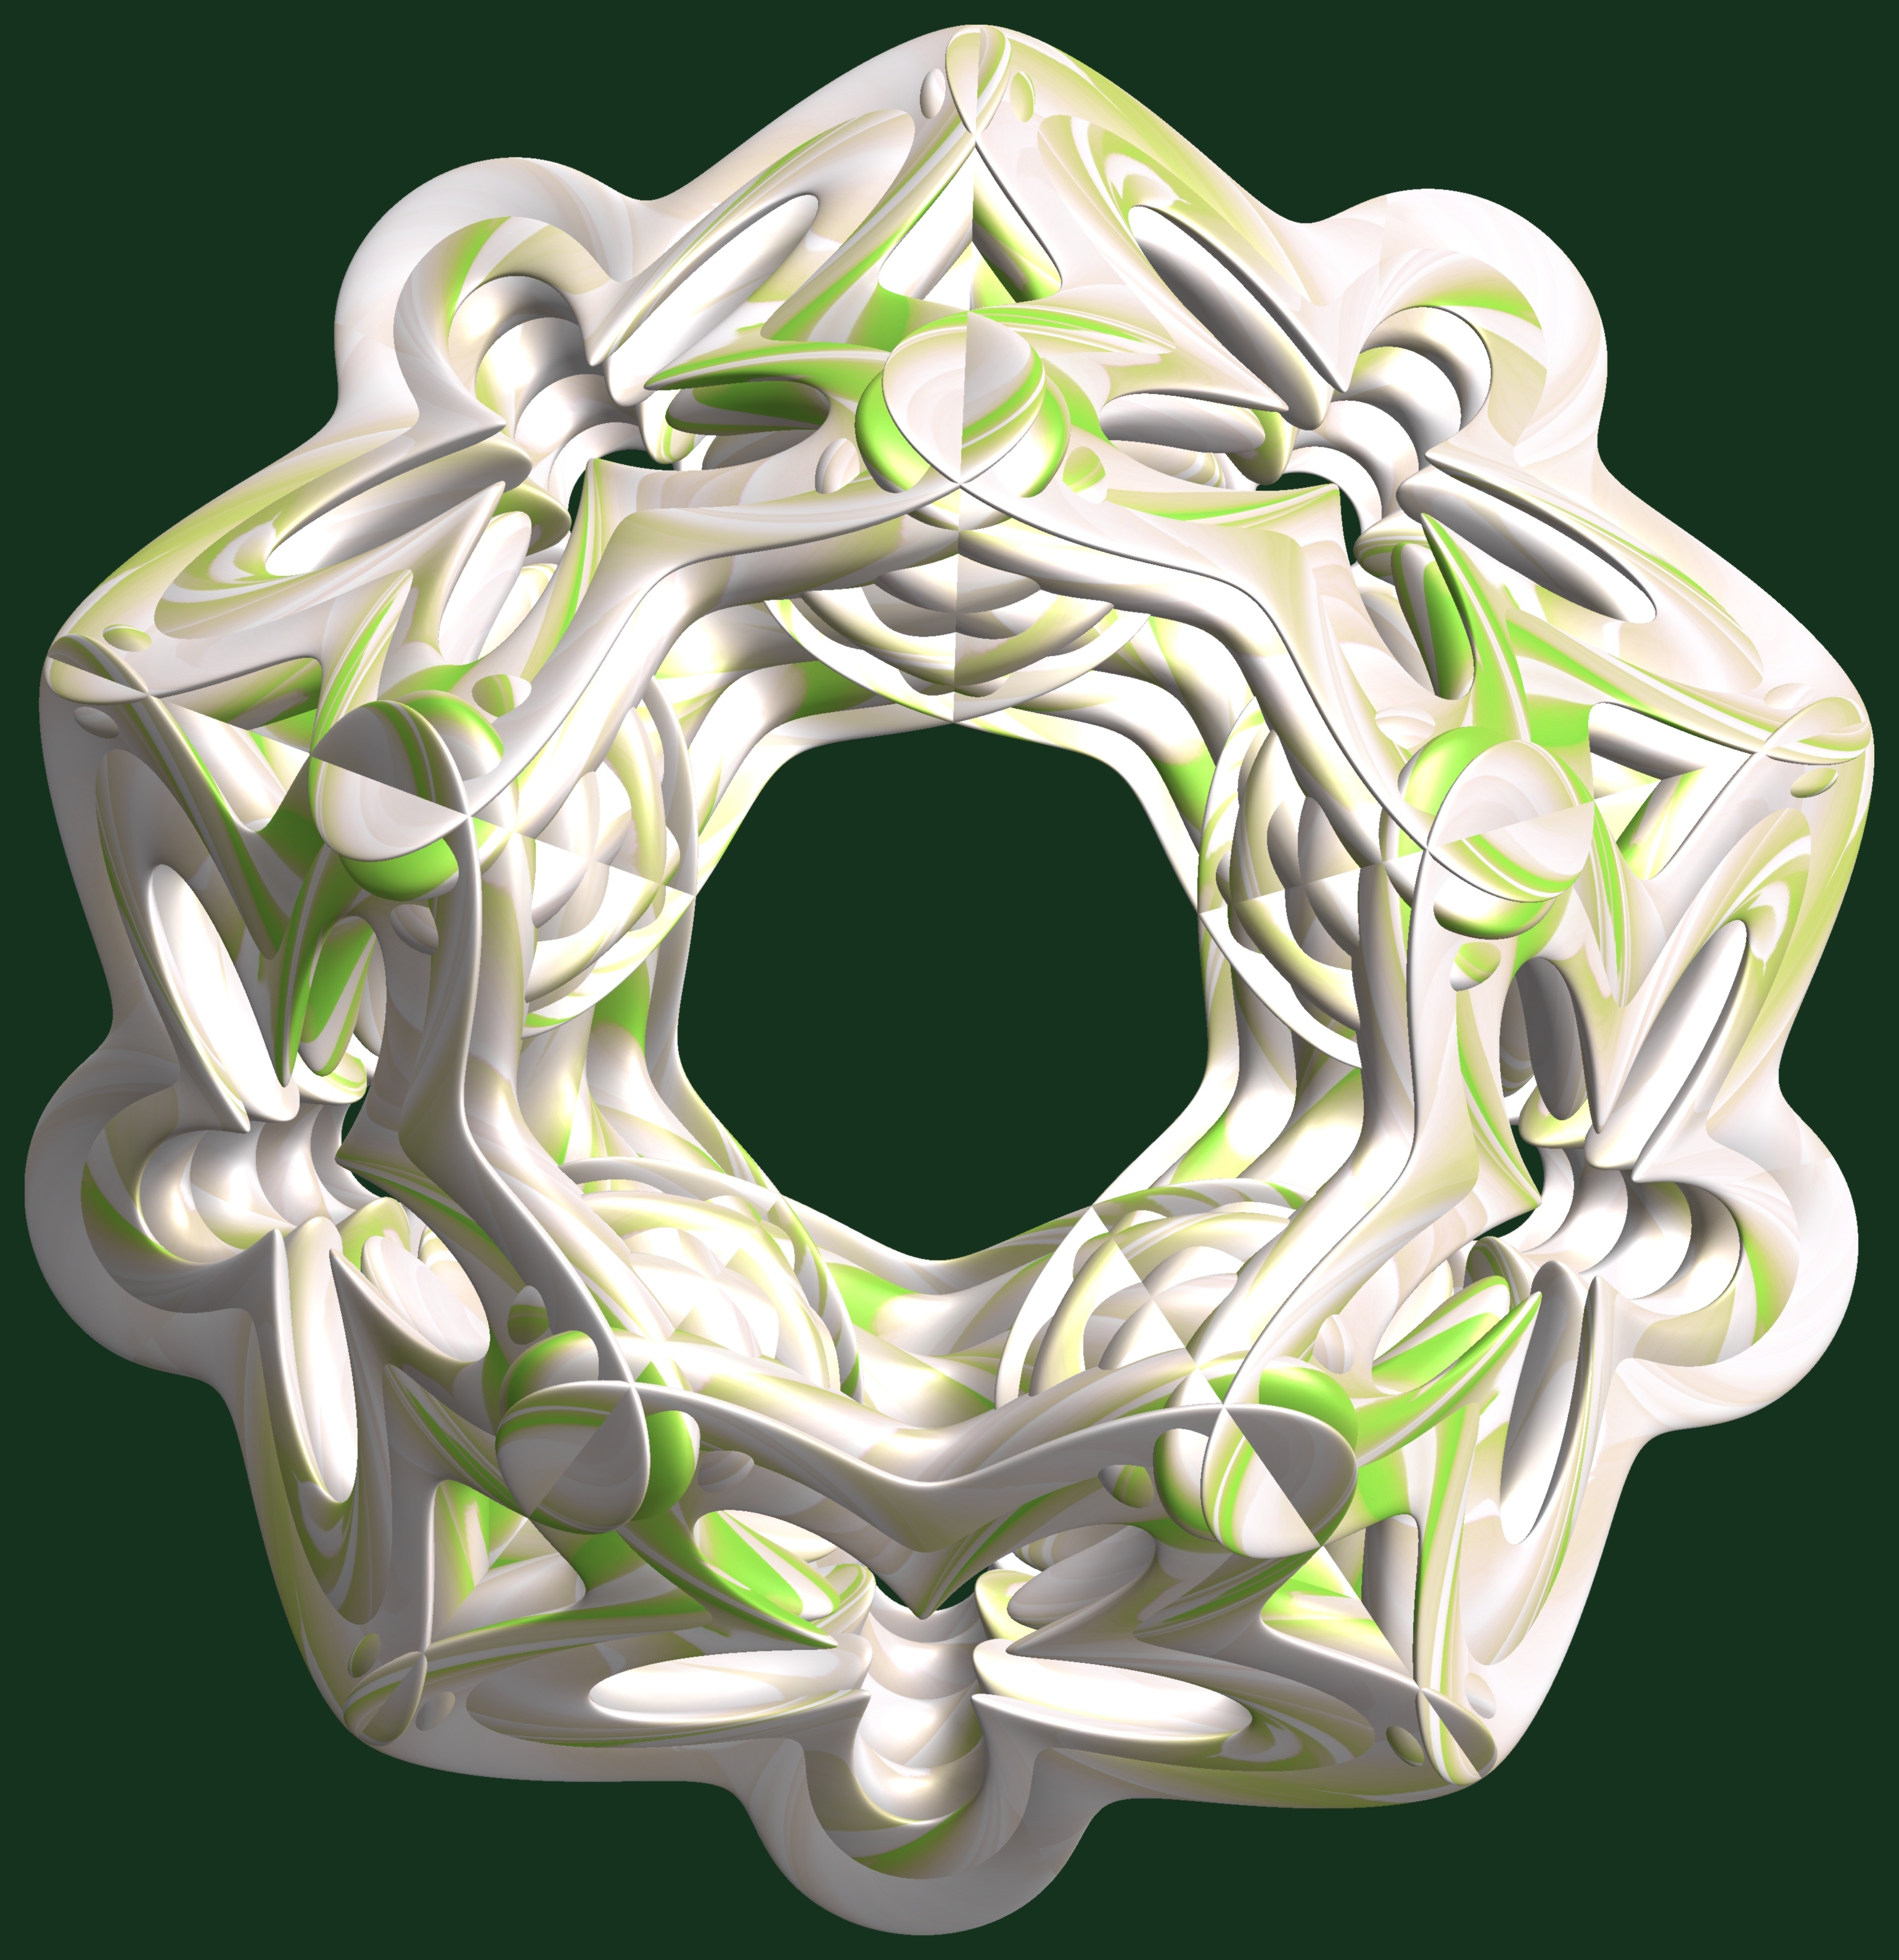
structure, texture, pattern, green, symbol, lighting, circle, jewellery, illustration, design, symmetry, 3d, graphic, torus, mathematica, cg, parametricplot3d, code, program, algorithm, abstruct, mapping, fashion accessory